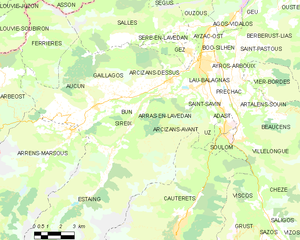
Arras-en-Lavedan est une commune française située dans le département des Hautes-Pyrénées, en région Occitanie.